Den Frie Udstilling

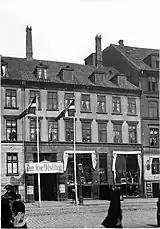
Kleis' Kunsthandel on the opening day of Den Frie Udstilling, 26 March 1891.

The organization was initiated by the painter Johan Rohde (1856–1935) and included several founding members: Jens Ferdinand Willumsen, Anne Marie Carl-Nielsen, Vilhelm Hammershøi, Johanne Cathrine Krebs, the couple Harald and Agnes Slott-Møller, Christian Mourier-Petersen and Malthe Engelsted.